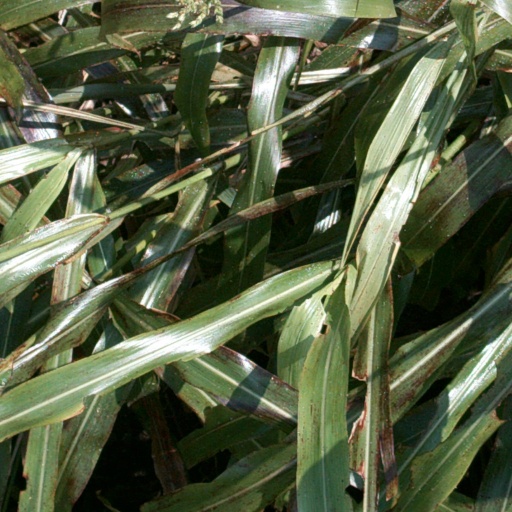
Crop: sorghum